Laryngoscopy

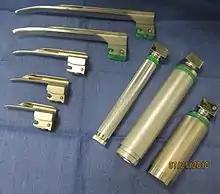
Laryngoscope handles with an assortment of Miller blades (large adult, small adult, pediatric, infant, and neonate)

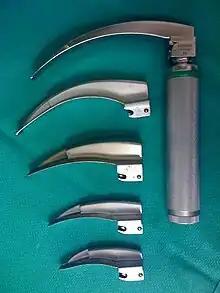
Laryngoscope handle with an assortment of (left-handed) Macintosh blades (large adult, small adult, pediatric, infant, and neonate)

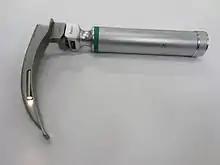
Laryngoscope with a lighted (left-handed) Macintosh blade.

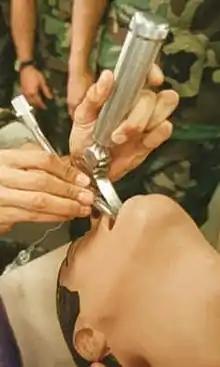
Using a (left-handed) laryngoscope on a training manikin.

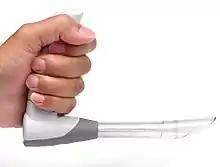
Vie Scope Direct Line of Site Laryngoscope by Adroit Surgical

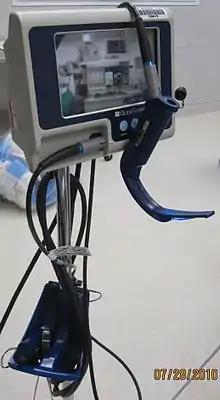
Glidescope video laryngoscope, showing 60-degree angulated blade. The CMOS active pixel sensor (CMOS APS) video camera and light source are located at the point of angulation of the blade. An anesthesia machine is visible on the high resolution LCD monitor.

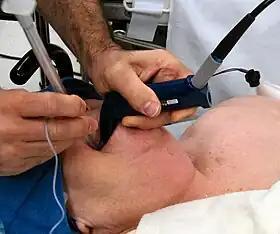
Anesthesiologist using GlideScope video laryngoscope to intubate the trachea of a patient with challenging airway anatomy

The vast majority of tracheal intubations involve the use of a viewing instrument of one type or another. Since its introduction by Kirstein in 1895, the conventional laryngoscope has been the most popular device used for this purpose. Today, the conventional laryngoscope consists of a handle containing batteries with a light source, and a set of interchangeable blades.